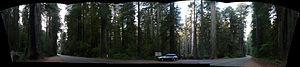
Le parc national de Redwood est un parc national situé aux États-Unis, sur la côte nord de la Californie, entre les localités d'Eureka et de Crescent City. Son nom provient du séquoia à feuilles d'if, un arbre pouvant dépasser les 100 mètres de haut et vivre plus de 2 000 ans, appelé en anglais California Redwood.